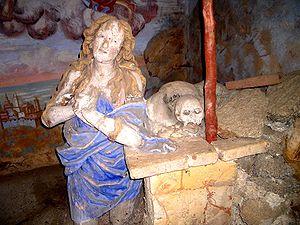
Le Sacro Monte del Santuario di San Giovanni Battista d'Andorno est le Mont Sacré construit autour du sanctuaire dans la vallée du Cervo près du village de Campiglia Cervo, à une altitude de 1 020 mètres. Il est le seul sanctuaire dédié à saint Jean le Baptiste en Italie et probablement en Europe.